John Brydges, Marquess of Carnarvon

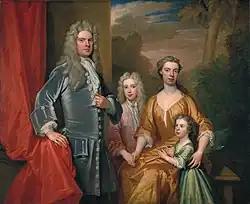
John Brydges as a child with his father and younger brother. The lady in the family portrait is either his mother Mary (died 1712) or his stepmother Cassandra.

John was the fourth, but eldest surviving son of James Brydges, 1st Duke of Chandos and his first wife Mary. He was educated at Westminster School, from which he graduated in 1718. Viscount Wilton, as he then was, matriculated at University of Oxford on 4 November 1719, from which he received a Doctor of Civil Law on 8 April 1721. He also studied at Leyden that year. Carnarvon completed his education with a Grand Tour of Europe from 1721 to 1723.